Polar Bear (film)

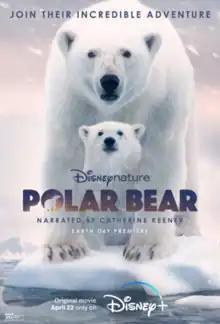
Official release poster

Polar Bear is a 2022 American nature documentary film about polar bears directed by Alastair Fothergill and Jeff Wilson. Narrated by Catherine Keener, it is the sixteenth nature documentary to be released under the Disneynature label. The film was released as a Disney+ exclusive on Earth Day April 22, 2022 and received positive reviews from critics.